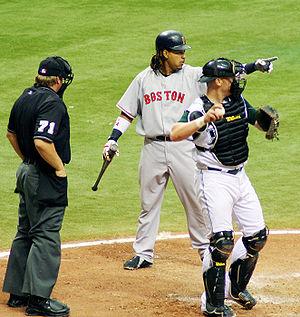
Manuel « Manny » Arístide Ramírez Onelcida est un voltigeur de baseball ayant évolué dans les Ligues majeures de 1993 à 2011.